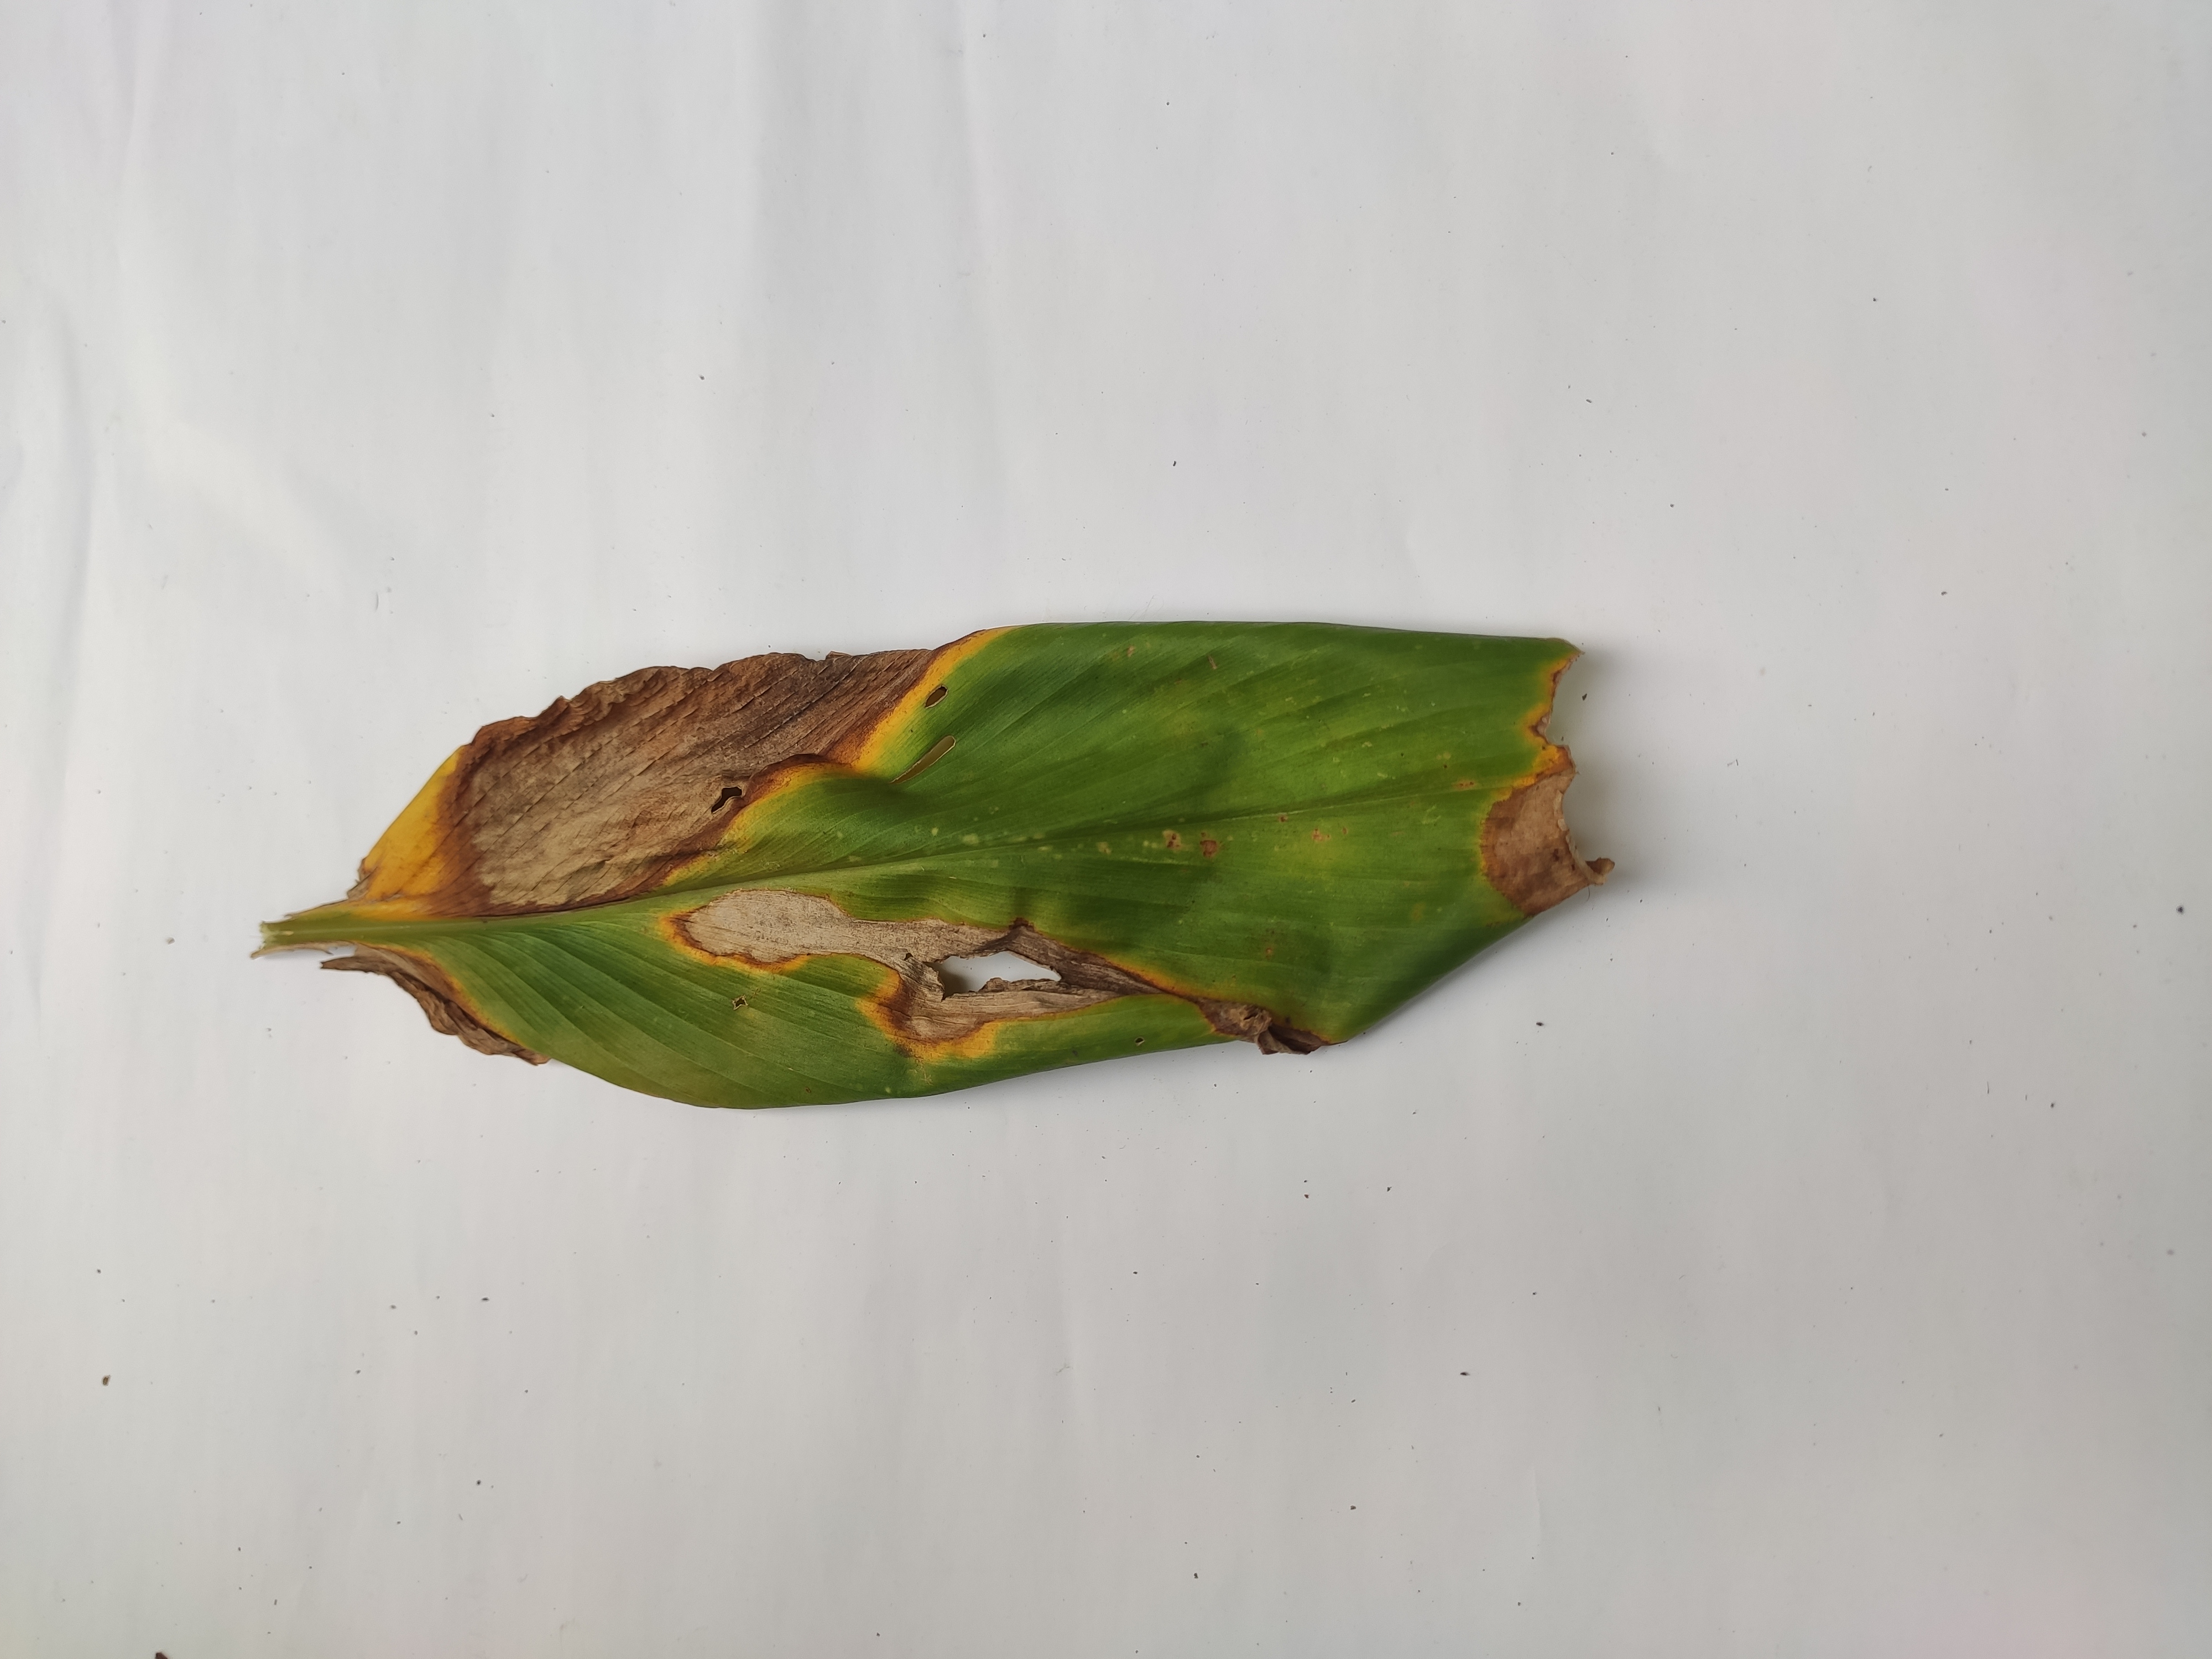
Label: Blotch